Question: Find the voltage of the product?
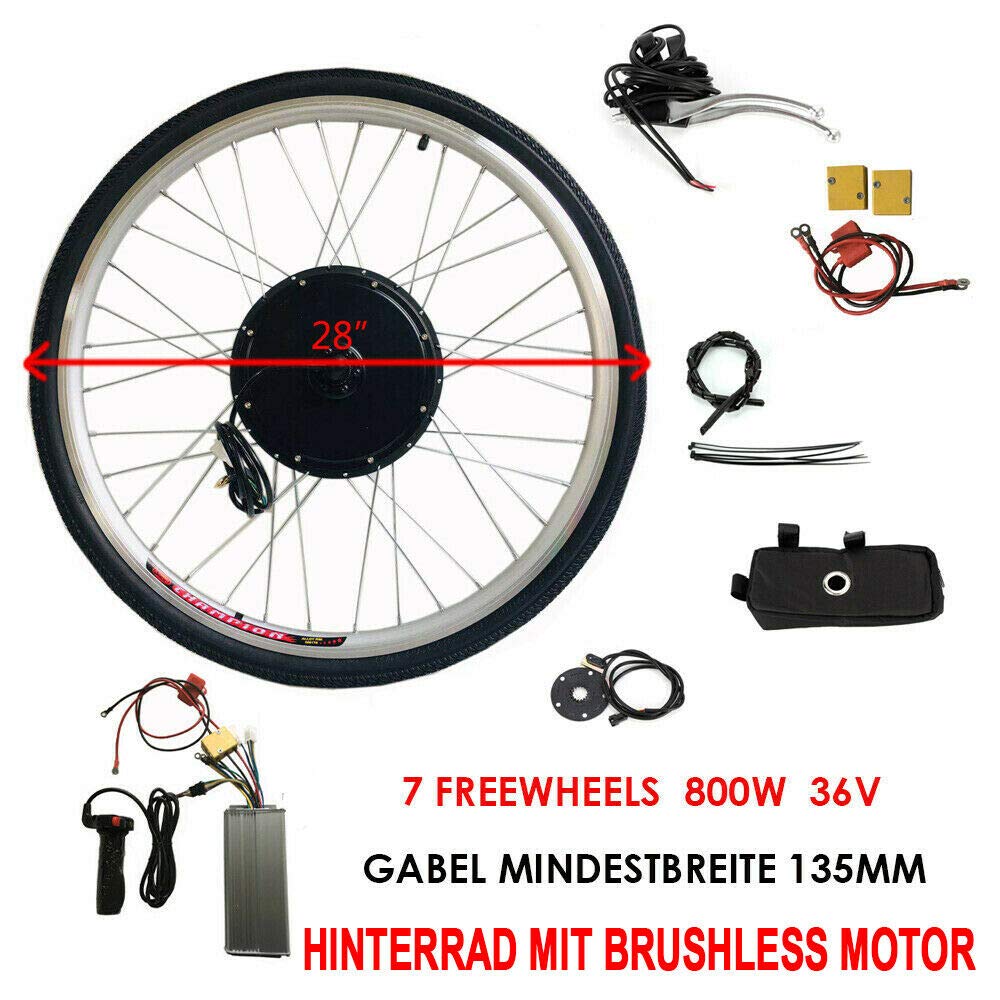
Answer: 36.0 volt